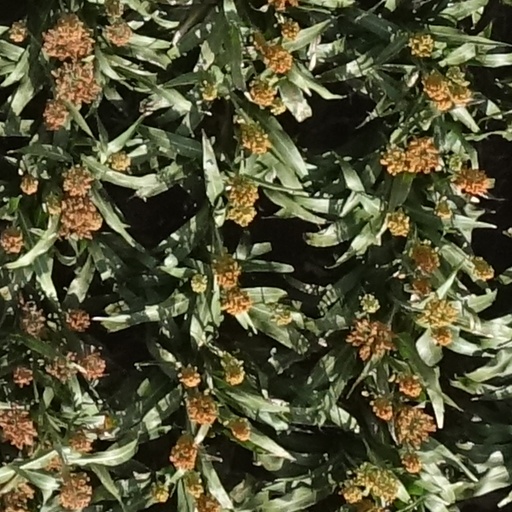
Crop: sorghum